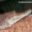
Label: crocodile